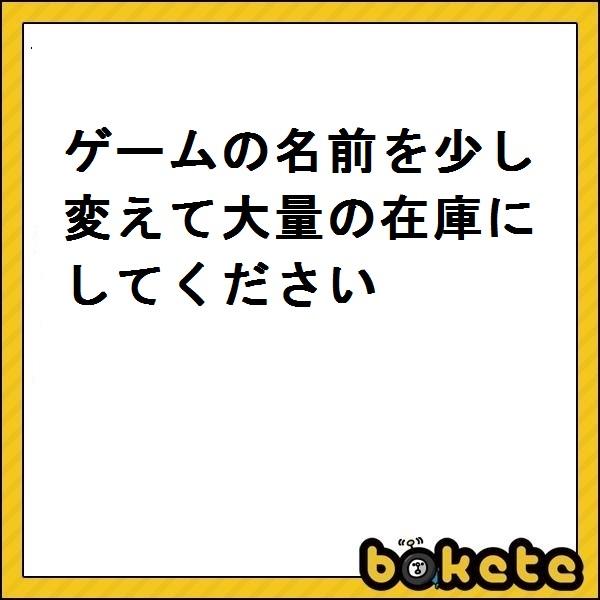
回答: 在庫の達人